Benjamin Raphael

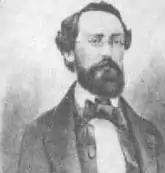
Benjamin Raphael, chess master and physician,

Dr. Benjamin I. Raphael (November 8, 1818 – March 17, 1880) was born in Richmond, Virginia. He graduated from the University of Virginia with a medical degree. His father taught him the game of chess. He would later visit New York and went to the New York Chess Club, held in Carlton House, and it was here that he was able to strengthen his game by playing more formidable opponents such as Col. Charles D. Mead, Charles Stanley, and James Thompson, who at first gave him the odds of a knight.